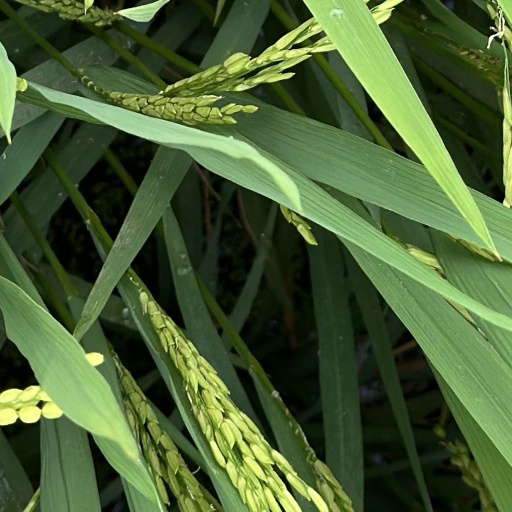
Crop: rice